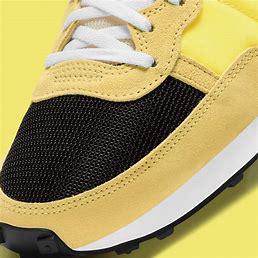
Brand: Nike
Model: Challenger OG